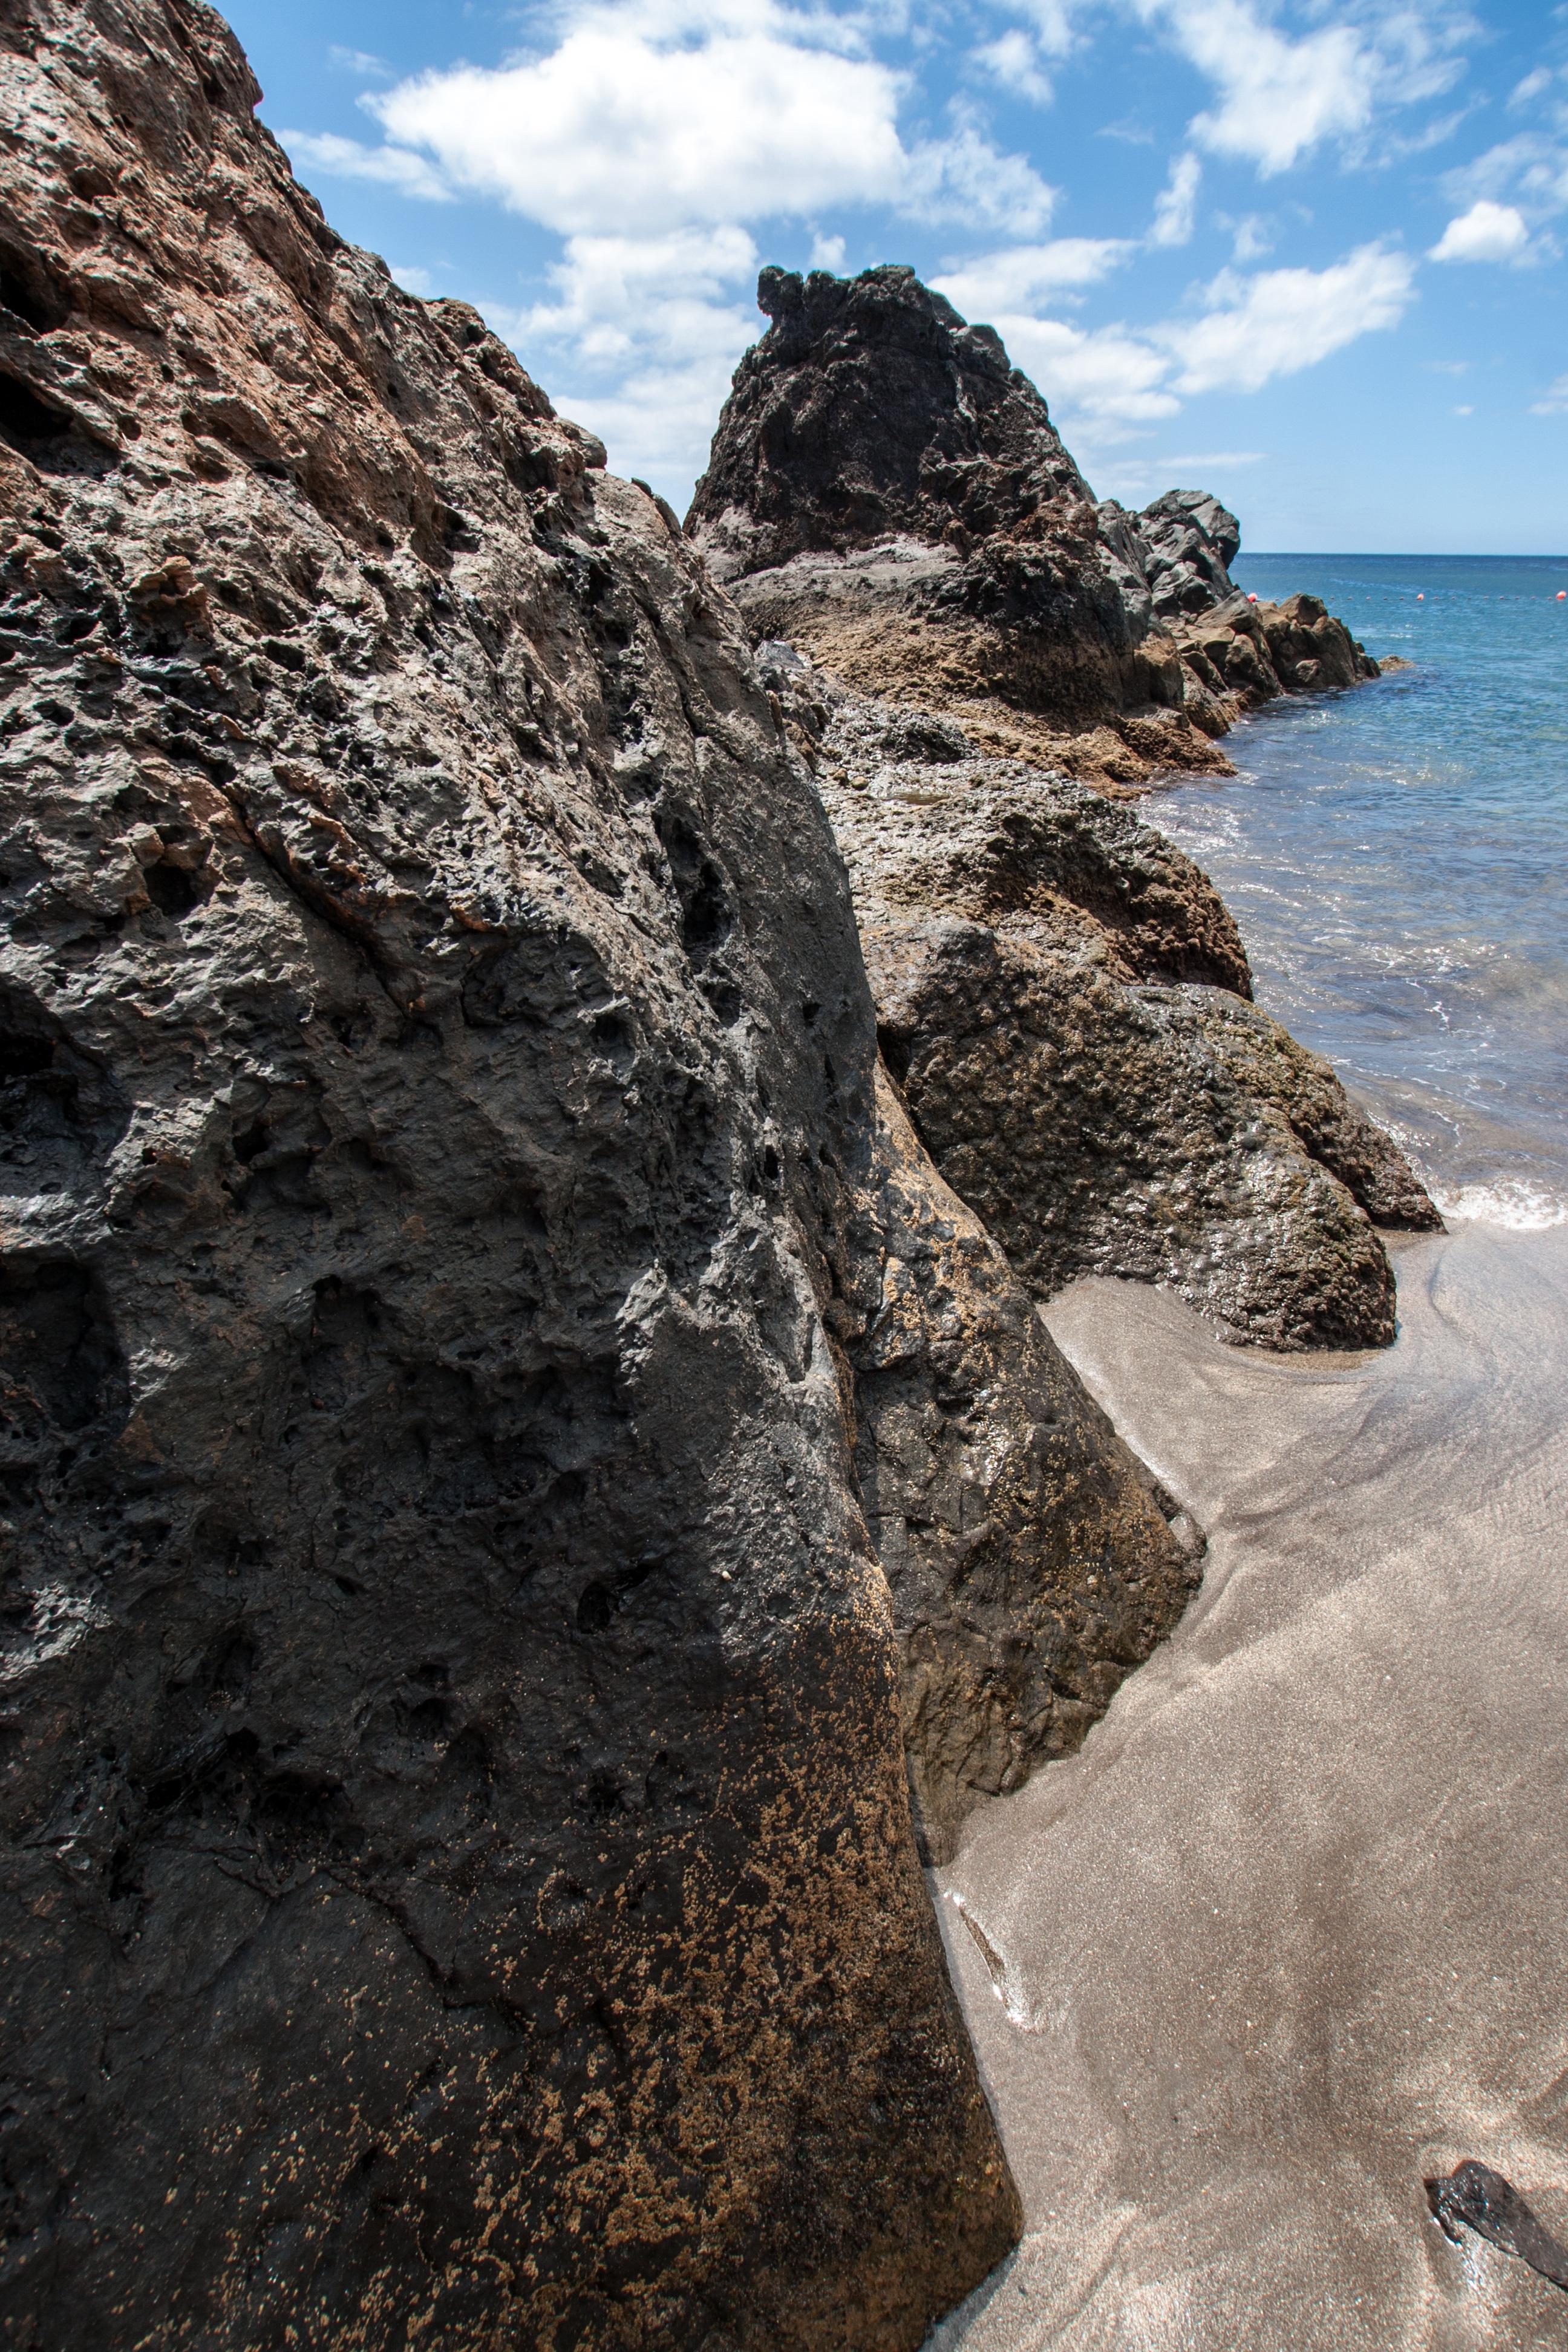
beach, landscape, sea, coast, rock, ocean, mountain, wave, cliff, terrain, material, geology, cliffs, cape, madeira, landform